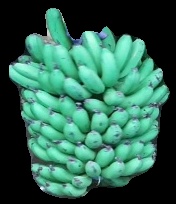
Variety: pachbale
Grade: grade1